Reek Sunday

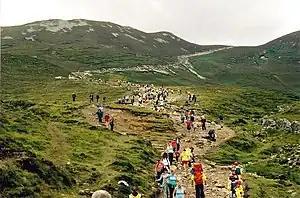
Pilgrims climbing Croagh Patrick on Reek Sunday

Reek Sunday, Garland Sunday or Crom Dubh Sunday (Irish: "Domhnach Crom Dubh") is an annual day of pilgrimage in Ireland.